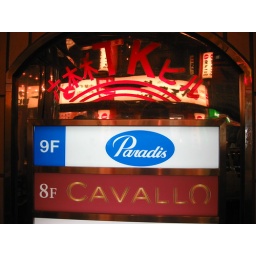
Evidently he has a condo on the 9th floor of this building in the Roppongi District, Tokyo, Japan